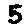
Label: 5